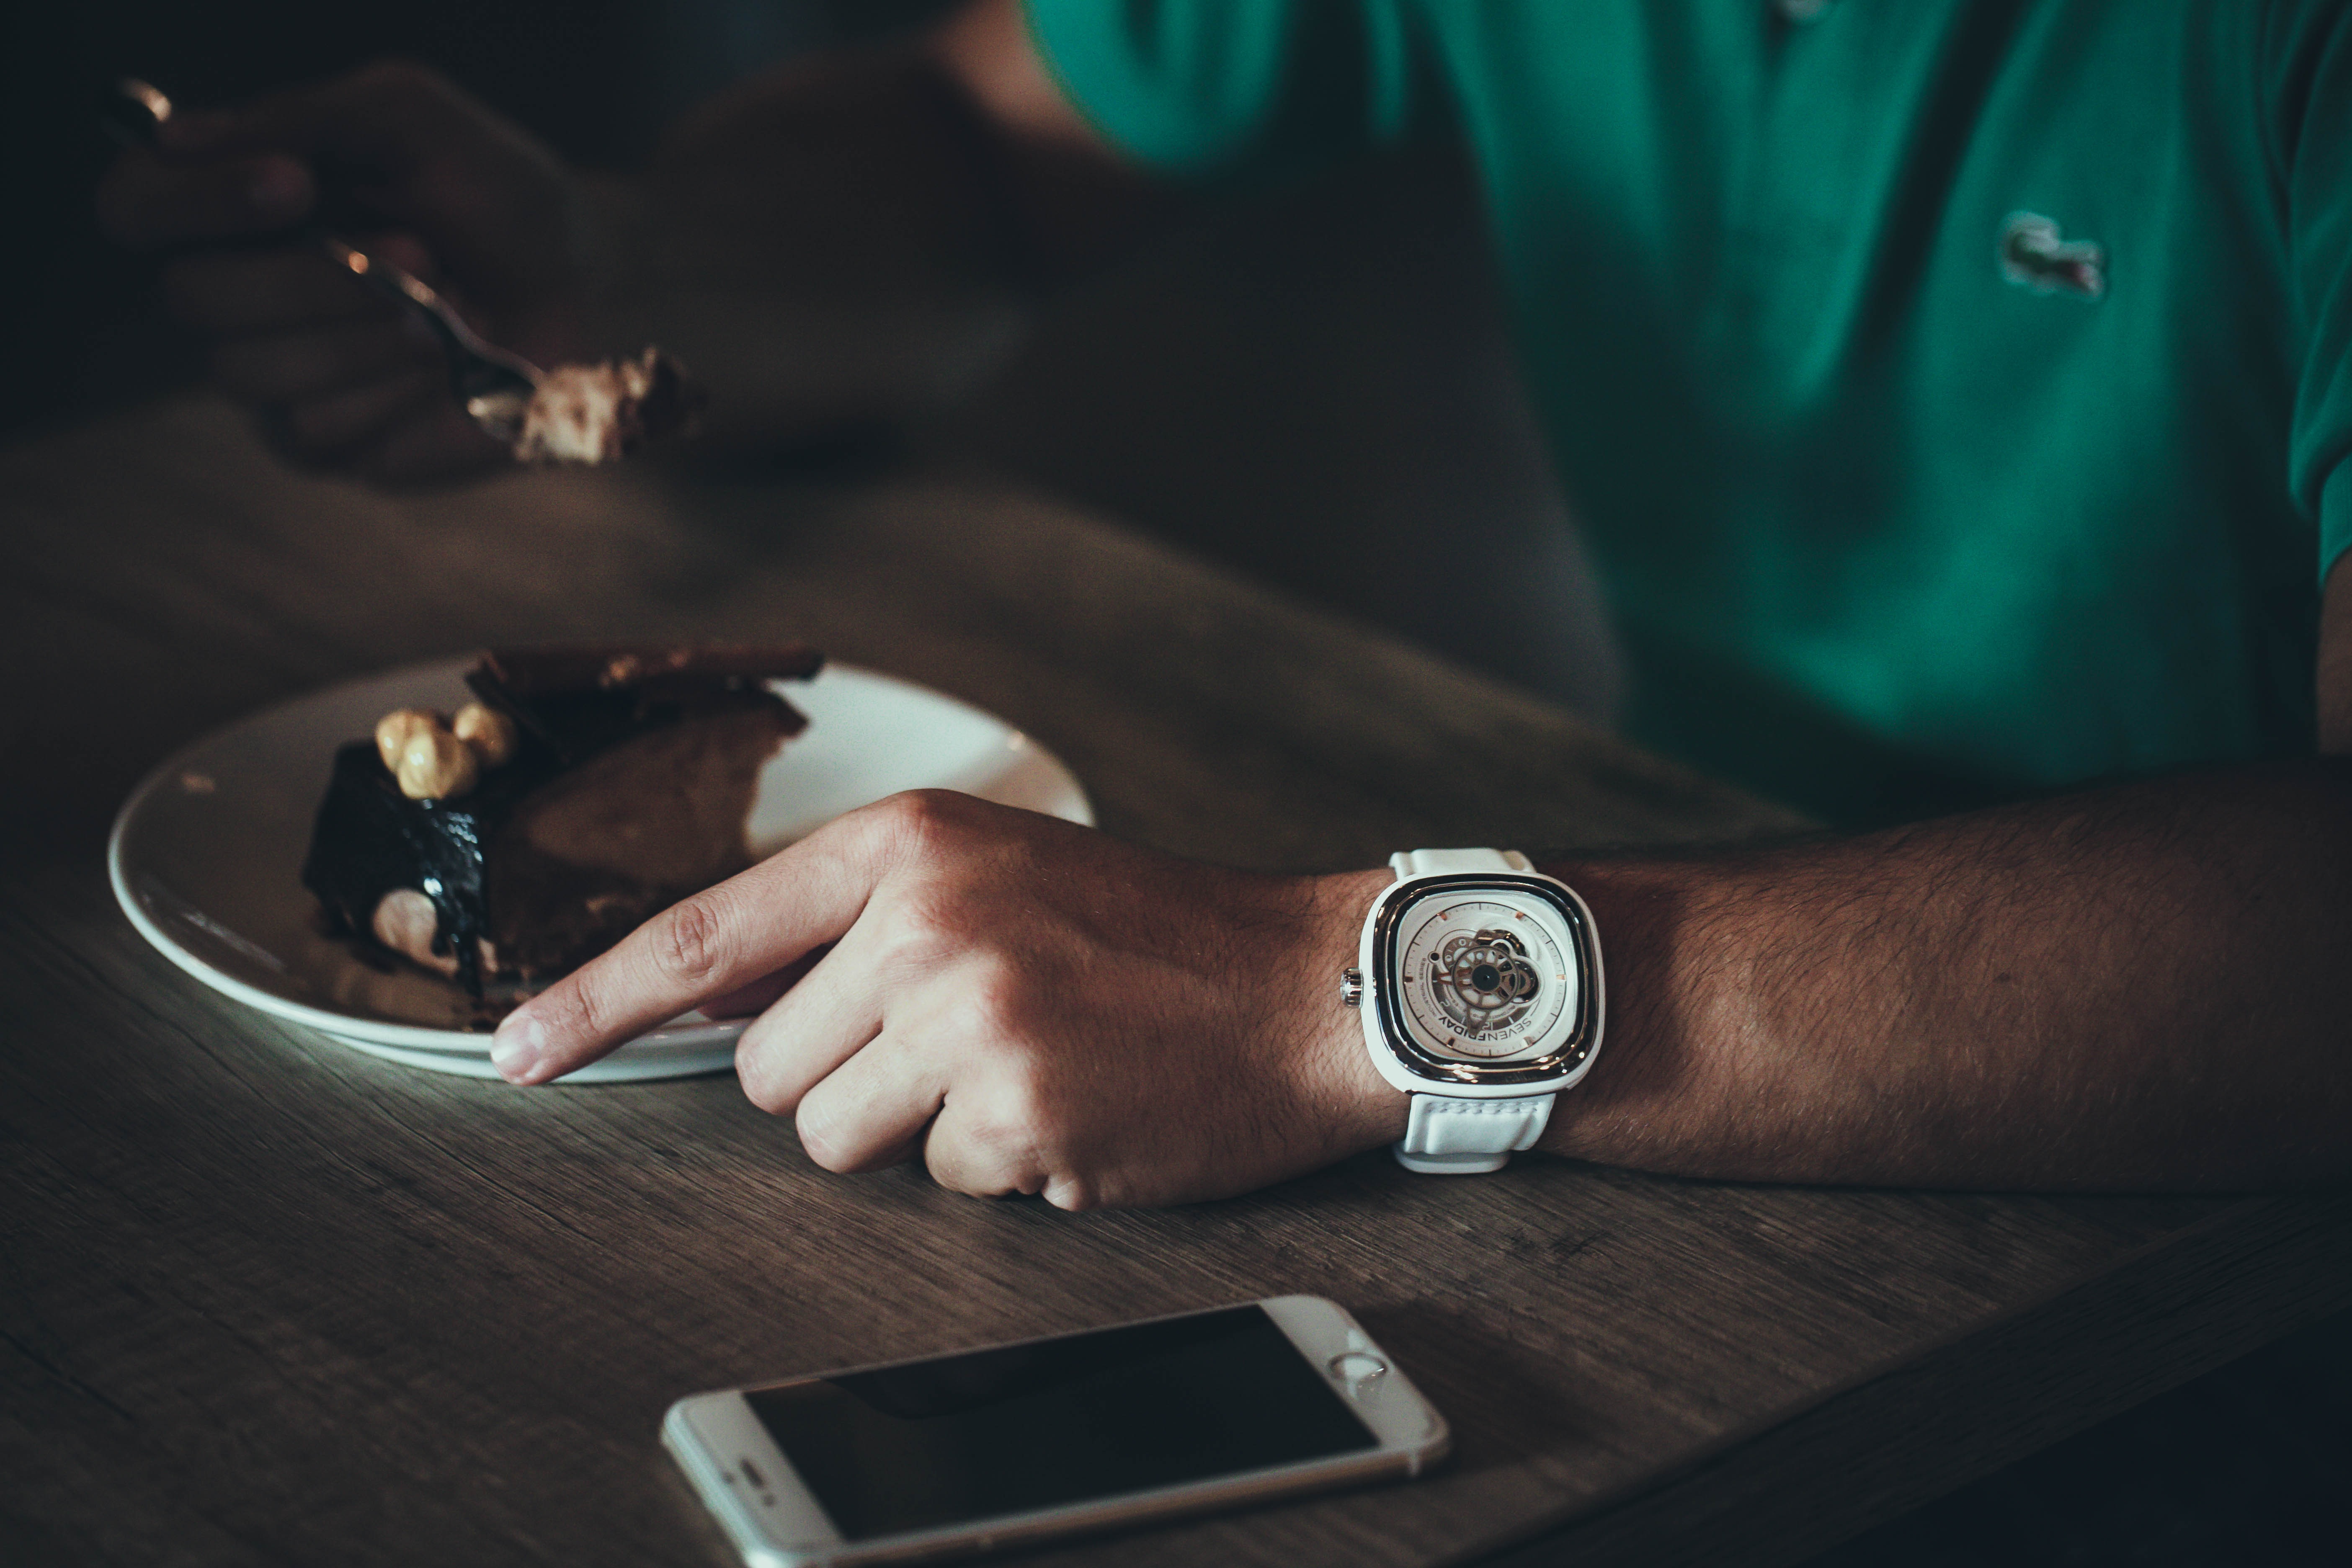
iphone, smartphone, hand, man, color, plate, darkness, blue, black, dessert, mobile phone, cake, wristwatch, sweets, hands